Question: What animal is in the upper left of the photo in the background?
Tambaya: Wacce dabba ce a saman gefen hagu a kasan hoton?
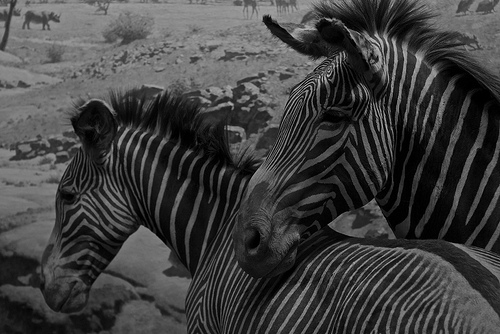
Answer: A rhinoceros.
Amsa: Karkanda.